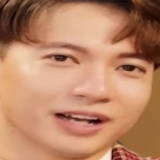
ca sĩ S.T Sơn Thạch